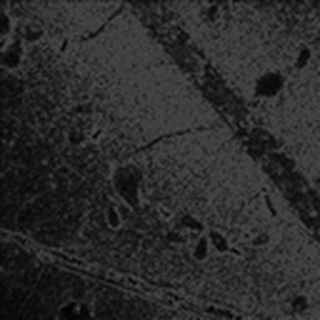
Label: cotton_aphids